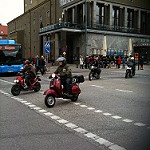
Scene: Outdoor